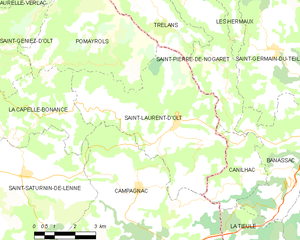
Saint-Laurent-d'Olt est une commune française du département de l'Aveyron, en région Occitanie.